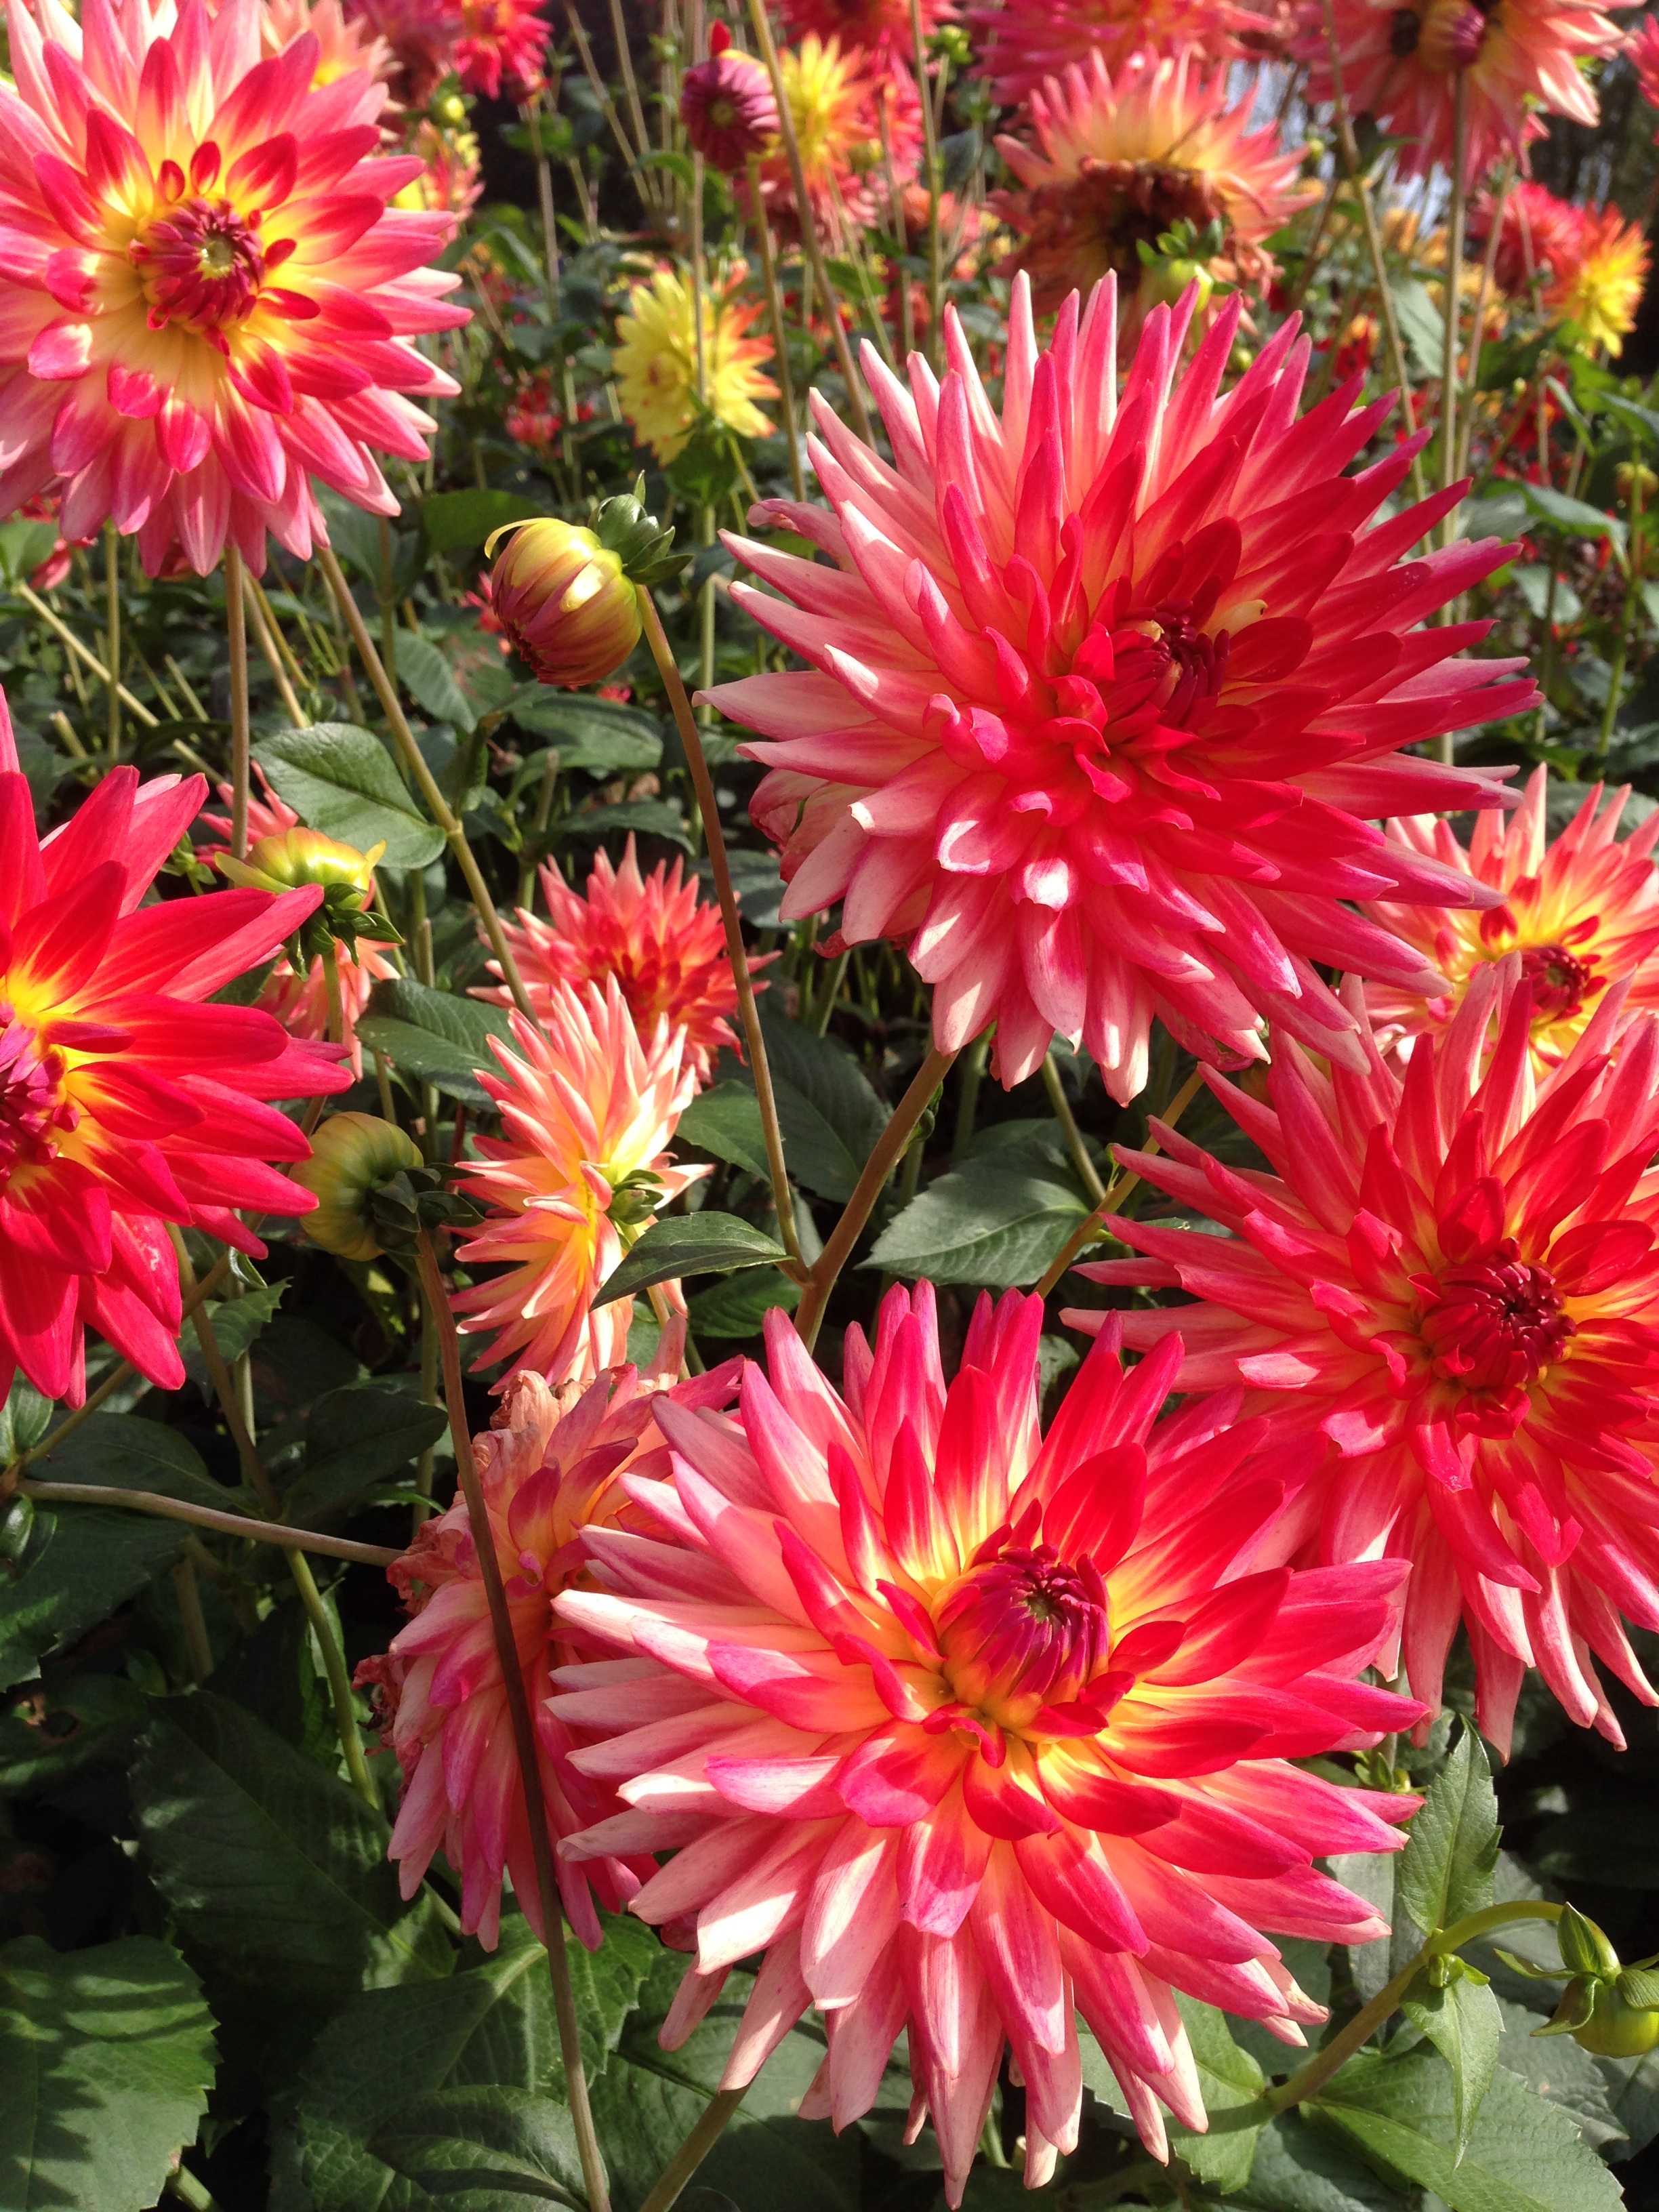
nature, plant, flower, petal, bloom, red, autumn, yellow, flowers, dahlia, aster, dahlias, late summer, ornamental plants, noble, composites, lake constance, flowering plant, daisy family, garden plants, asterales, mainau island, ornamental flowers, annual plant, land plant, blanket flowers